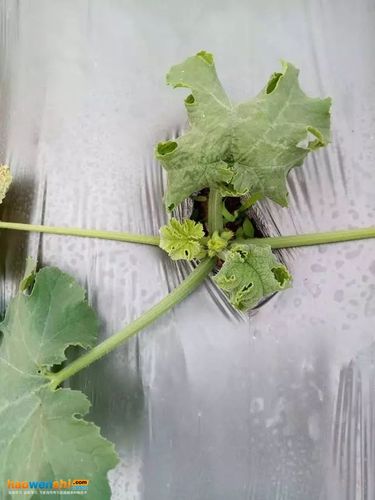
Plant: Zucchini
Disease: zucchini yellow mosaic virus